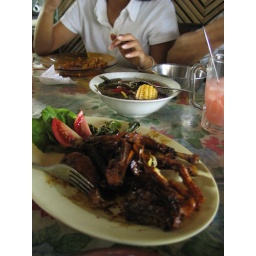
grilled chicken in sweet soy sauce and butter. yummy. i love street food. tuban, east java, indonesia 2004